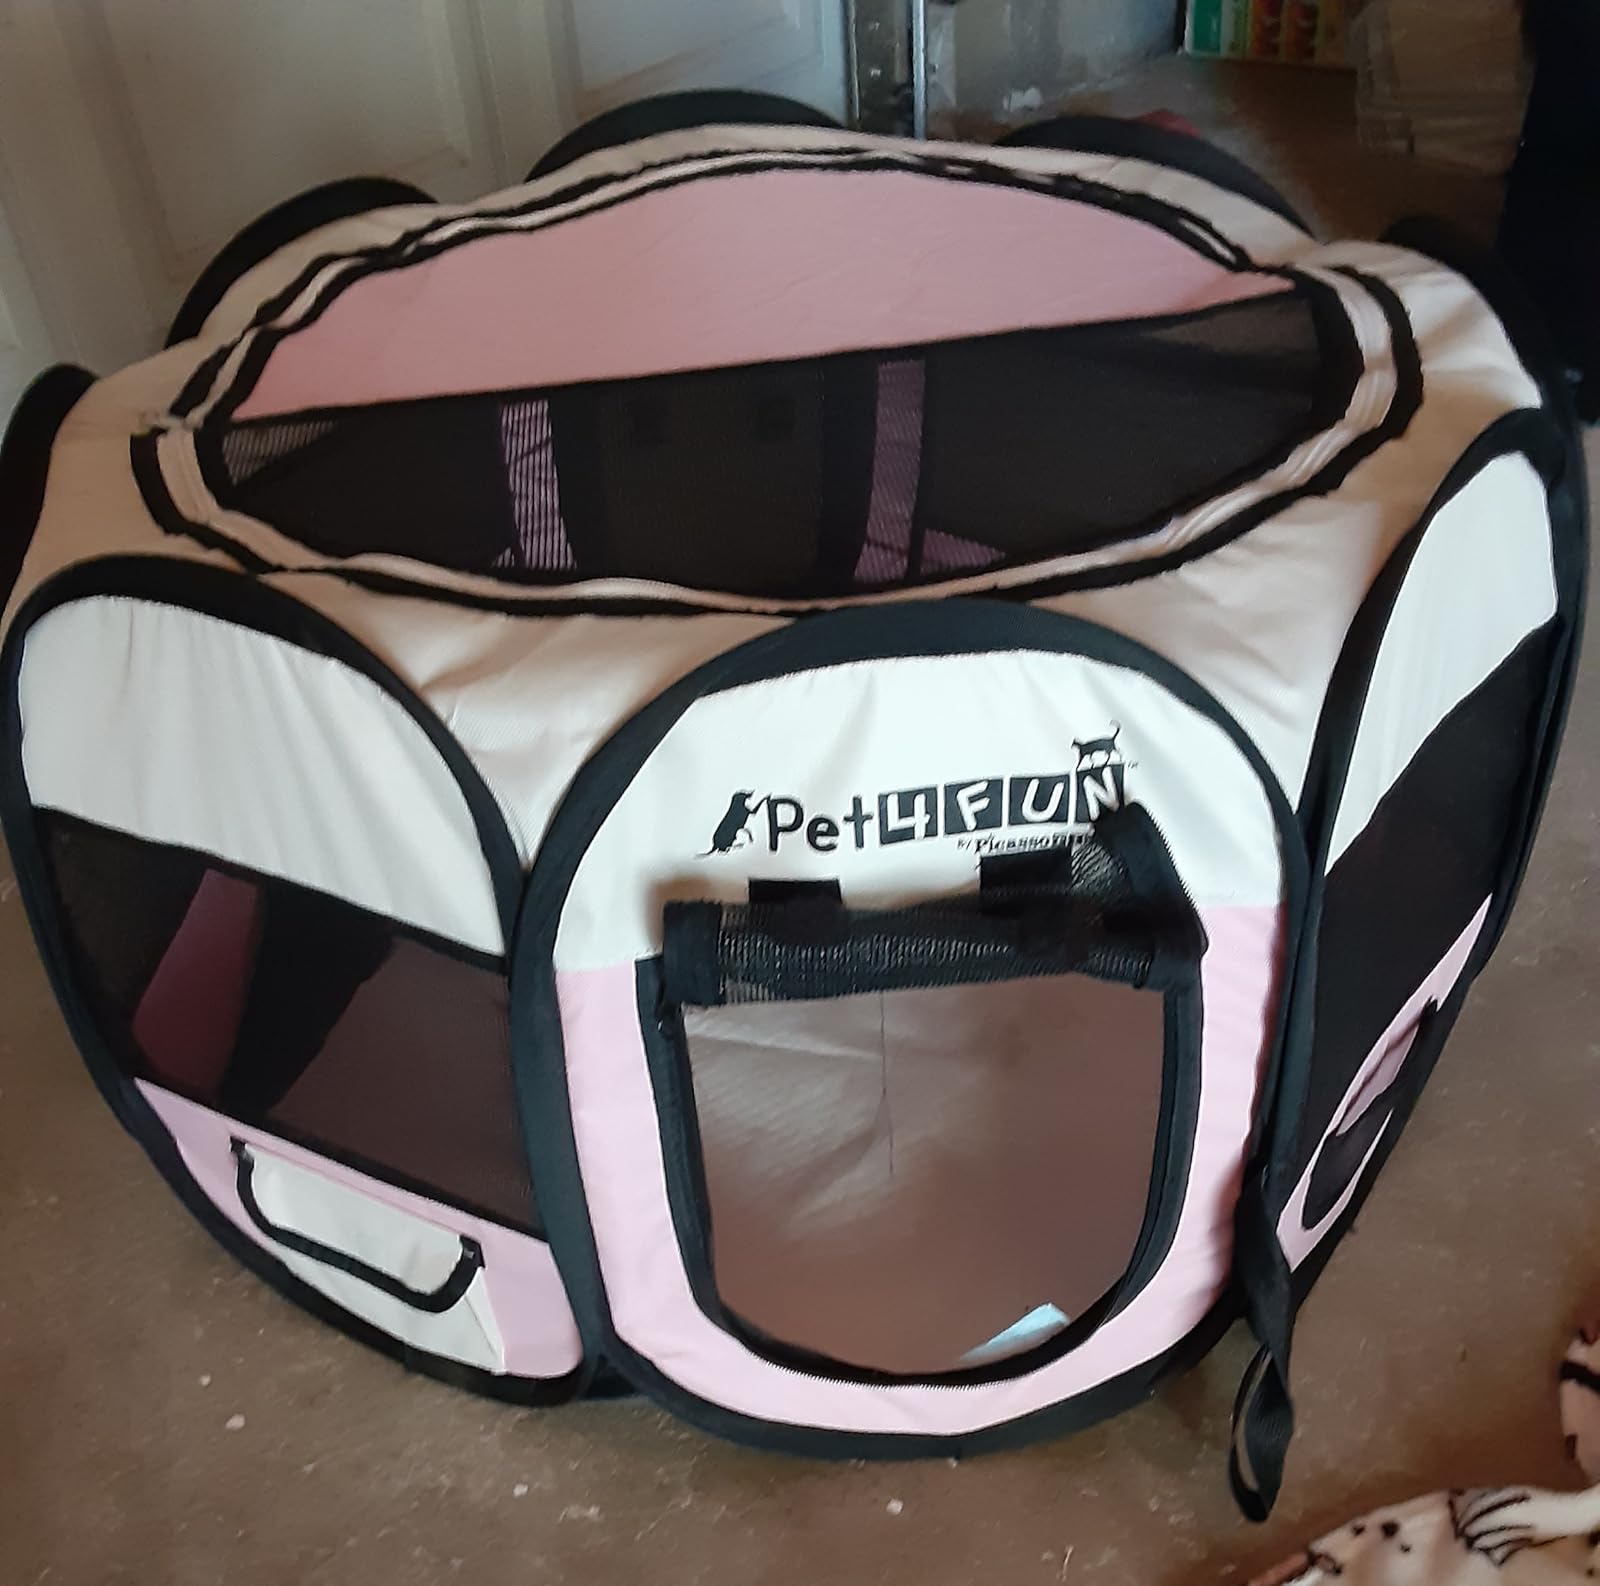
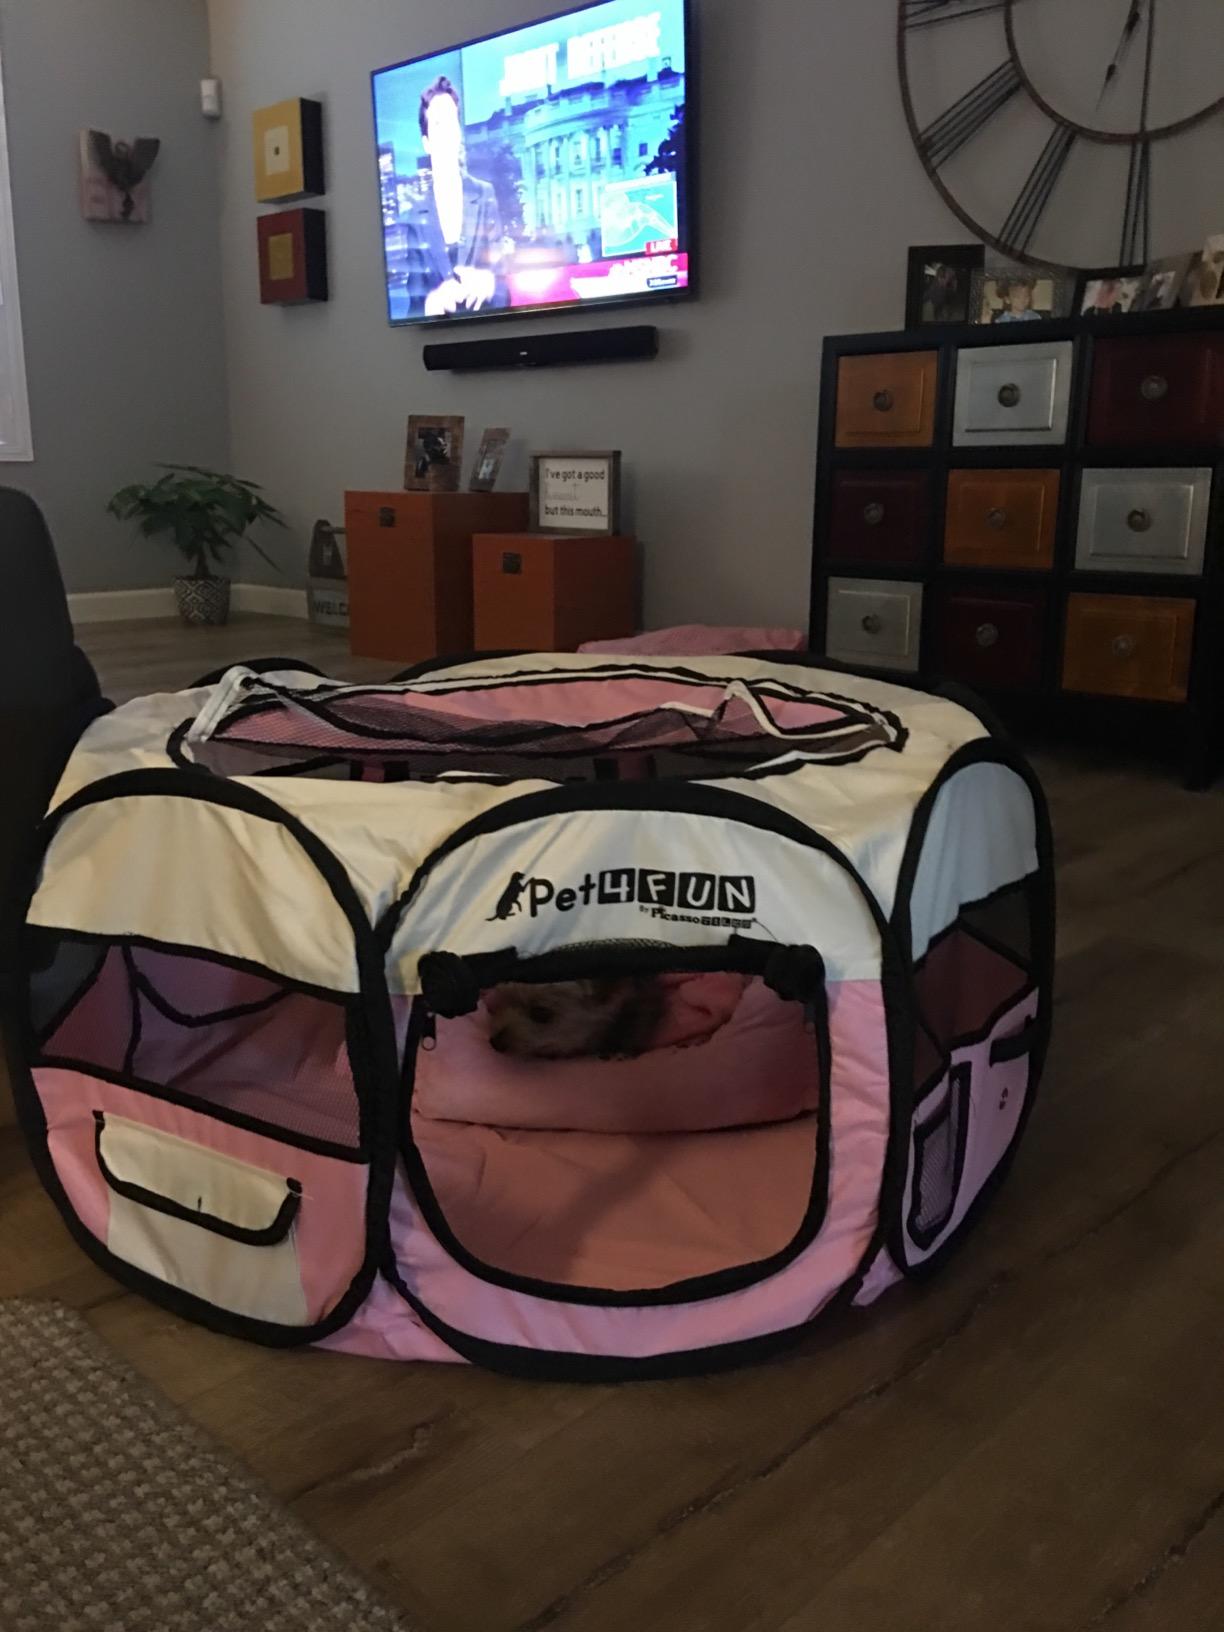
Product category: items_kennel
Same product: yes